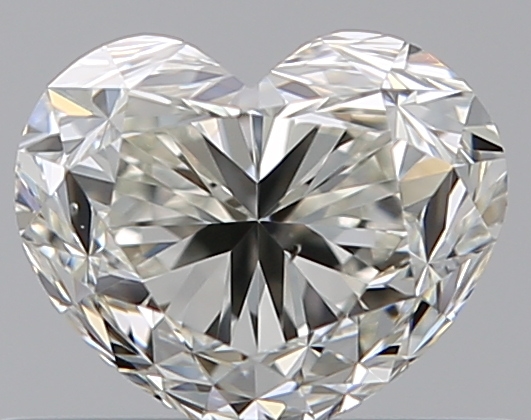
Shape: heart
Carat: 0.52
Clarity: VS2
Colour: J
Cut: FG
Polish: EX
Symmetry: VG
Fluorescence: N
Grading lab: GIA
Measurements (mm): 4.33 x 5.2 x 3.52